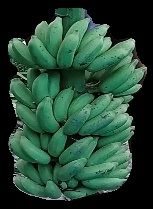
Variety: elakki-bale
Grade: grade1